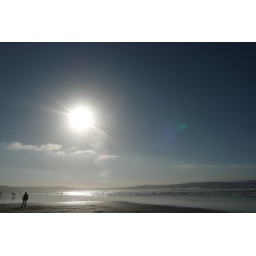
winter sunshine low in the crisp clear sky